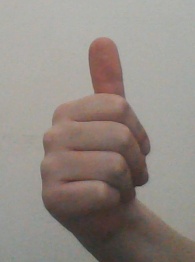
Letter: aleff